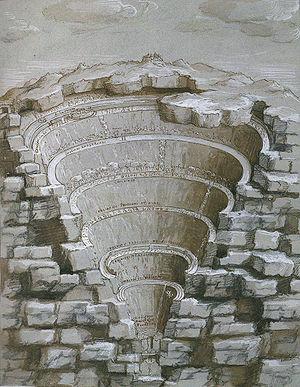
L'escalier de Bramante ou escalier de Giuseppe Momo est un célèbre escalier en colimaçon monumental double hélicoïdal allégorique, des musées du Vatican de Rome en Italie, réalisé en 1932 par l'architecte italien Giuseppe Momo, sous le pontificat du pape Pie XI. Il est inspiré d'un escalier Renaissance voisin du XVIᵉ siècle de l’architecte Bramante, et baptisé de son nom par confusion. Il permet de sortir des musées en le descendant.